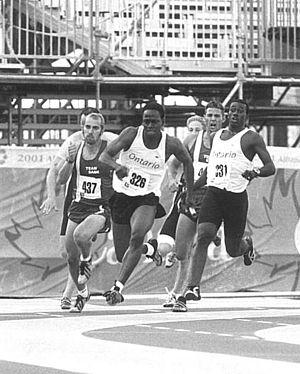
Les Jeux du Canada sont une compétition multisports bisannuelles semblable aux Jeux olympiques, mais spécifique au Canada, dans laquelle participent les athlètes des provinces et territoires du Canada. Ces jeux sont divisés entre les jeux d’été et les jeux d’hiver.